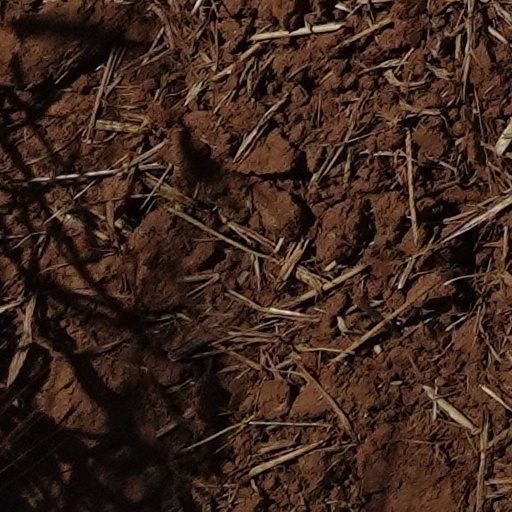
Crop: wheat